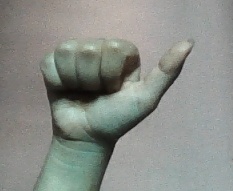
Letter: dhad